Eugen Hoffmann

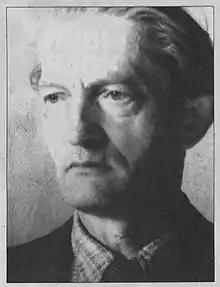

Eugen Hoffmann, born in Dresden on 1892, a sculptor, trained in 1919 with Karl Albiker at the Dresden Academy of Fine Arts.